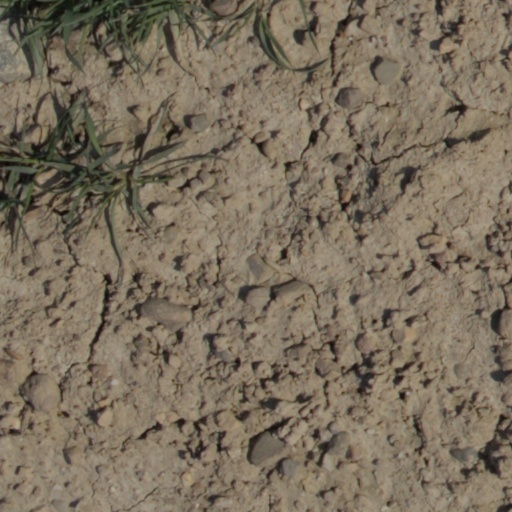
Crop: wheat